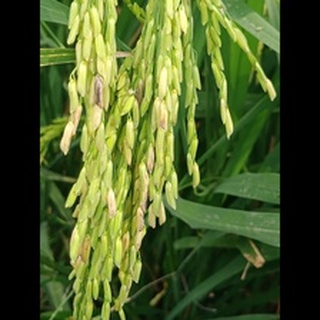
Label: healthy_rice